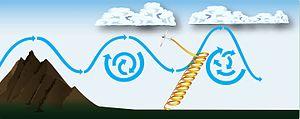
Exploitation d'un rotor associé à des ondes orographiques en spiralant comme dans une ascendance thermique.
Un rotor est un mouvement tourbillonnaire de l'air associé à des ondes orographiques. Il est localisé sous la partie laminaire et peut donner lieu à des turbulences extrêmement violentes qui peuvent briser un aéronef. Il est souvent matérialisé par des cumulus fractus.
L’équation de Scorer est une relation mathématique développée par le météorologue britannique Richard Scorer pour décrire le comportement des ondes orographiques en aval d'un relief montagneux selon la stabilité de l'air et la force des vents. Cette équation, dérivée de la théorie des ondes de gravité atmosphérique, est très utile en météorologie des montagnes et en aviation pour calculer la magnitude de la turbulence et des rotors en aval de montagnes.